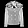
Label: Coat